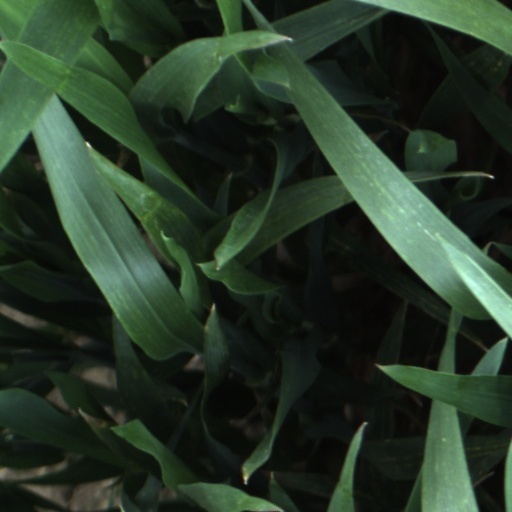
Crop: wheat